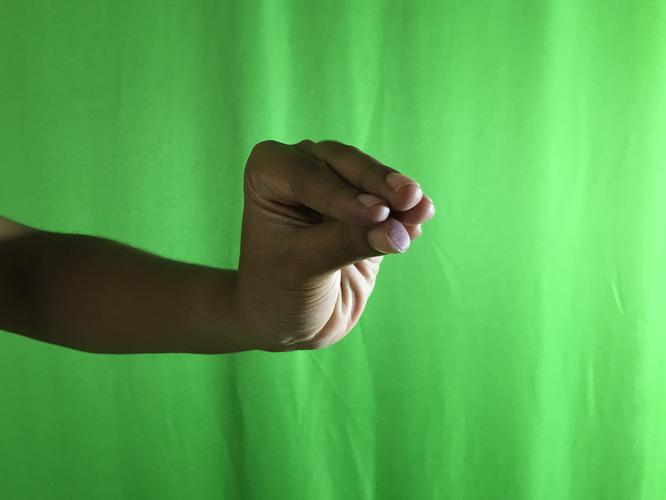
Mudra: Mukulam
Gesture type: single_hand